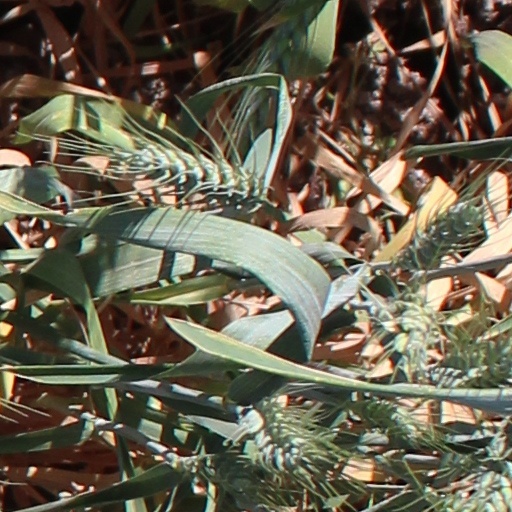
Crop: wheat